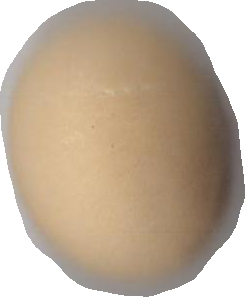
Variety: Grobogan